List of former Catholics

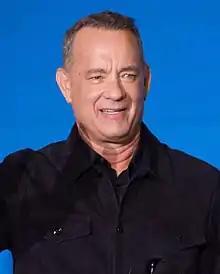
Tom Hanks.

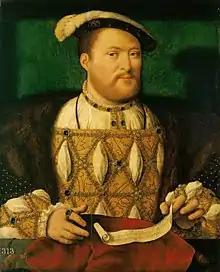
Henry VIII who made himself Supreme Head of the Church of England

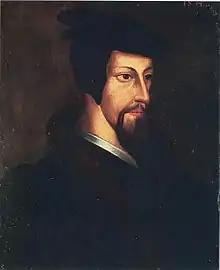
John Calvin, Protestant Reformer.

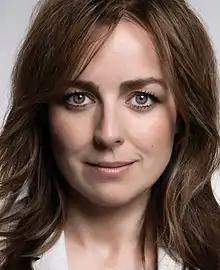
Marianne Thieme.

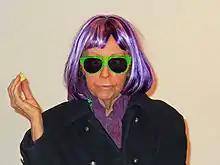
Ultra Violet.

The 'God-believers' ("Gottgläubig") movement was an unofficial and unorganised religion in Nazi Germany. Most of the top Nazi leaders had already disaffiliated before the Nazi seizure of power, but even some of the lower ranking Nazi bureaucrats and representatives began disaffilating from the Catholic and Lutheran Churches over the course of the 1930s as a direct result the gradual worsening of relations with the churches, whom they accused of meddling in Germany's political affairs. These people stressed they still believed in a creative power who guided the German nation and rejected atheism. However, the movement disappeared shortly after World War II, and was last referenced in Allied occupation documents in 1946.